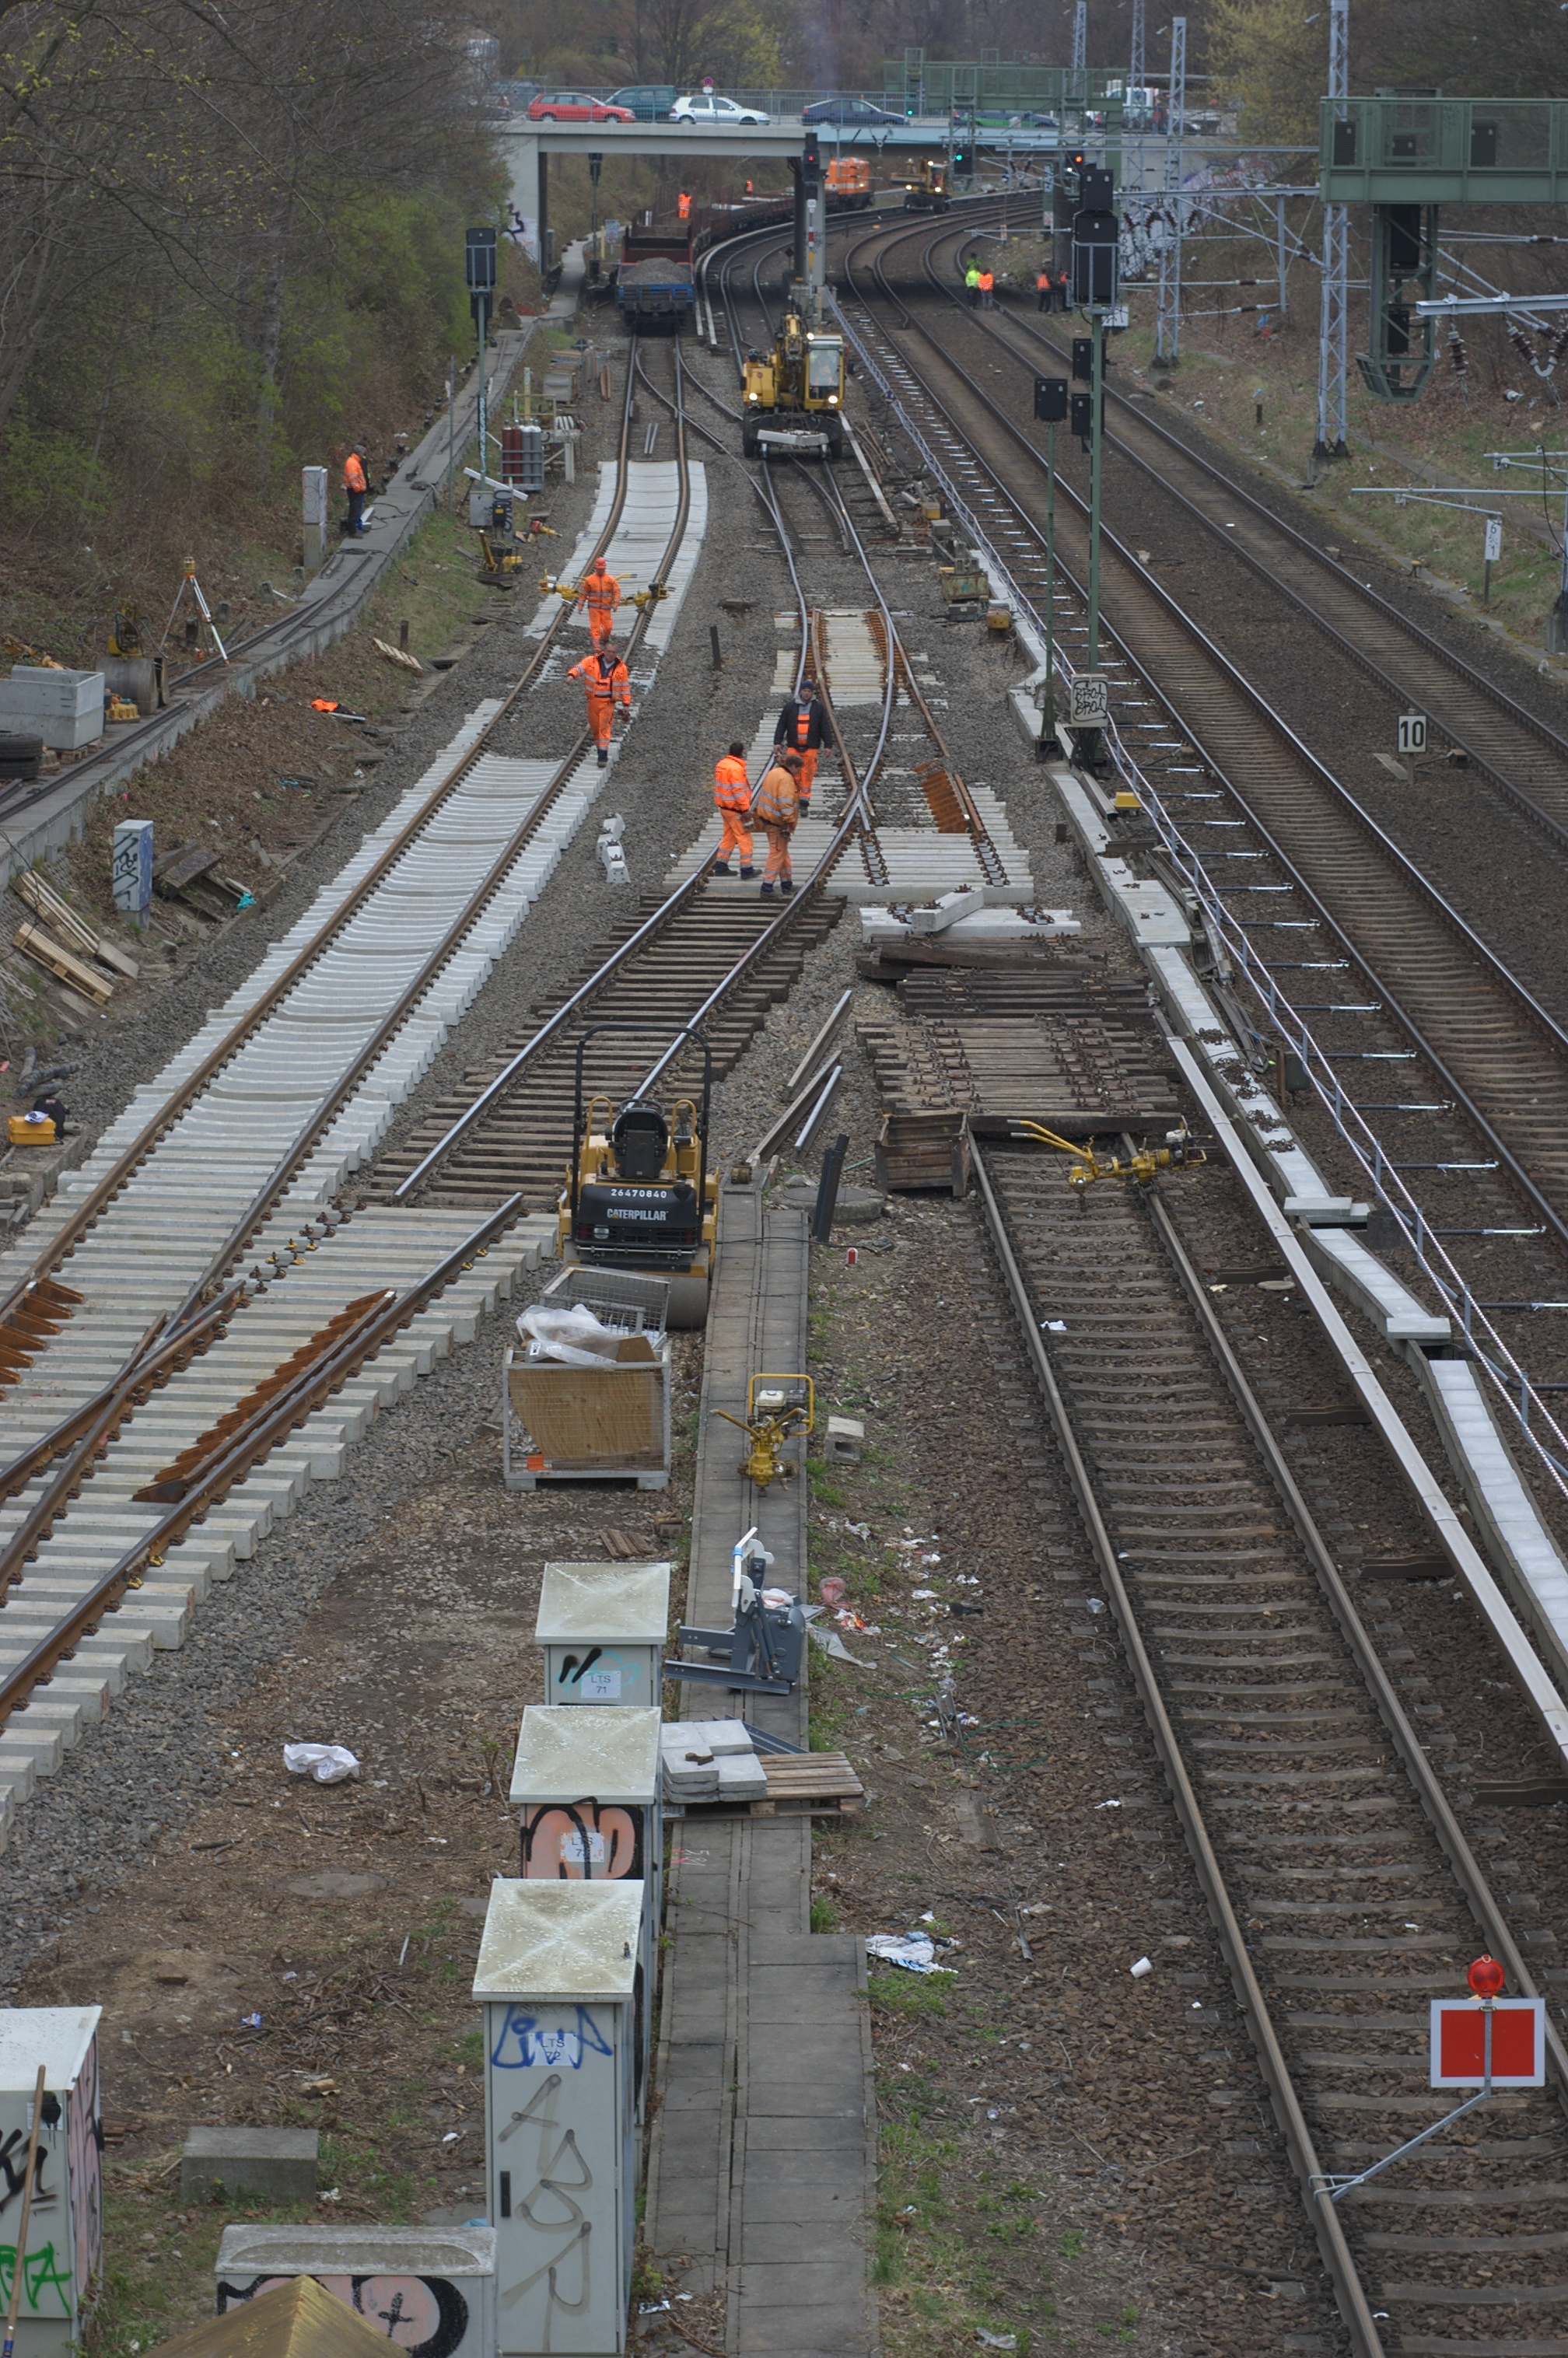
track, highway, train, transport, vehicle, train station, lane, public transport, 2012, rawtherapee, germany, deutschland, berlin, pentax, lenstagged, steffenzahn, k100d, justpentax, iamflickr, cosina, voigtlander, 58mm, nokton, 58mmf14, 58mm14, nokton58mmf14slii, 58mmf14nokton, junction, rail transport, cosinavoigtl nder, voigtl ndernokton58mmf14, residential area, rolling stock, metropolitan area